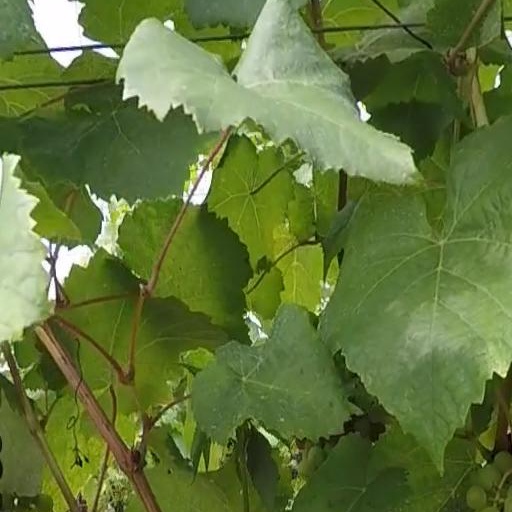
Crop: grape